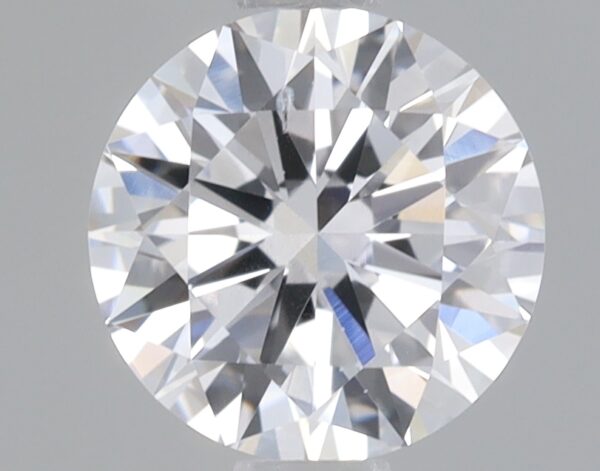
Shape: round
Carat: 0.74
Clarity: SI1
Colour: D
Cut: EX
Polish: VG
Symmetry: VG
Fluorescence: NONE
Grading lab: IGI
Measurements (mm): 5.84 x 5.88 x 3.52